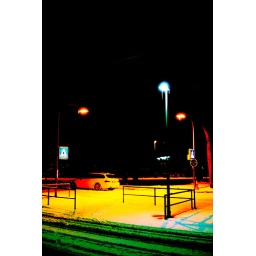
black vs. yellow - round 1 - green is standing by